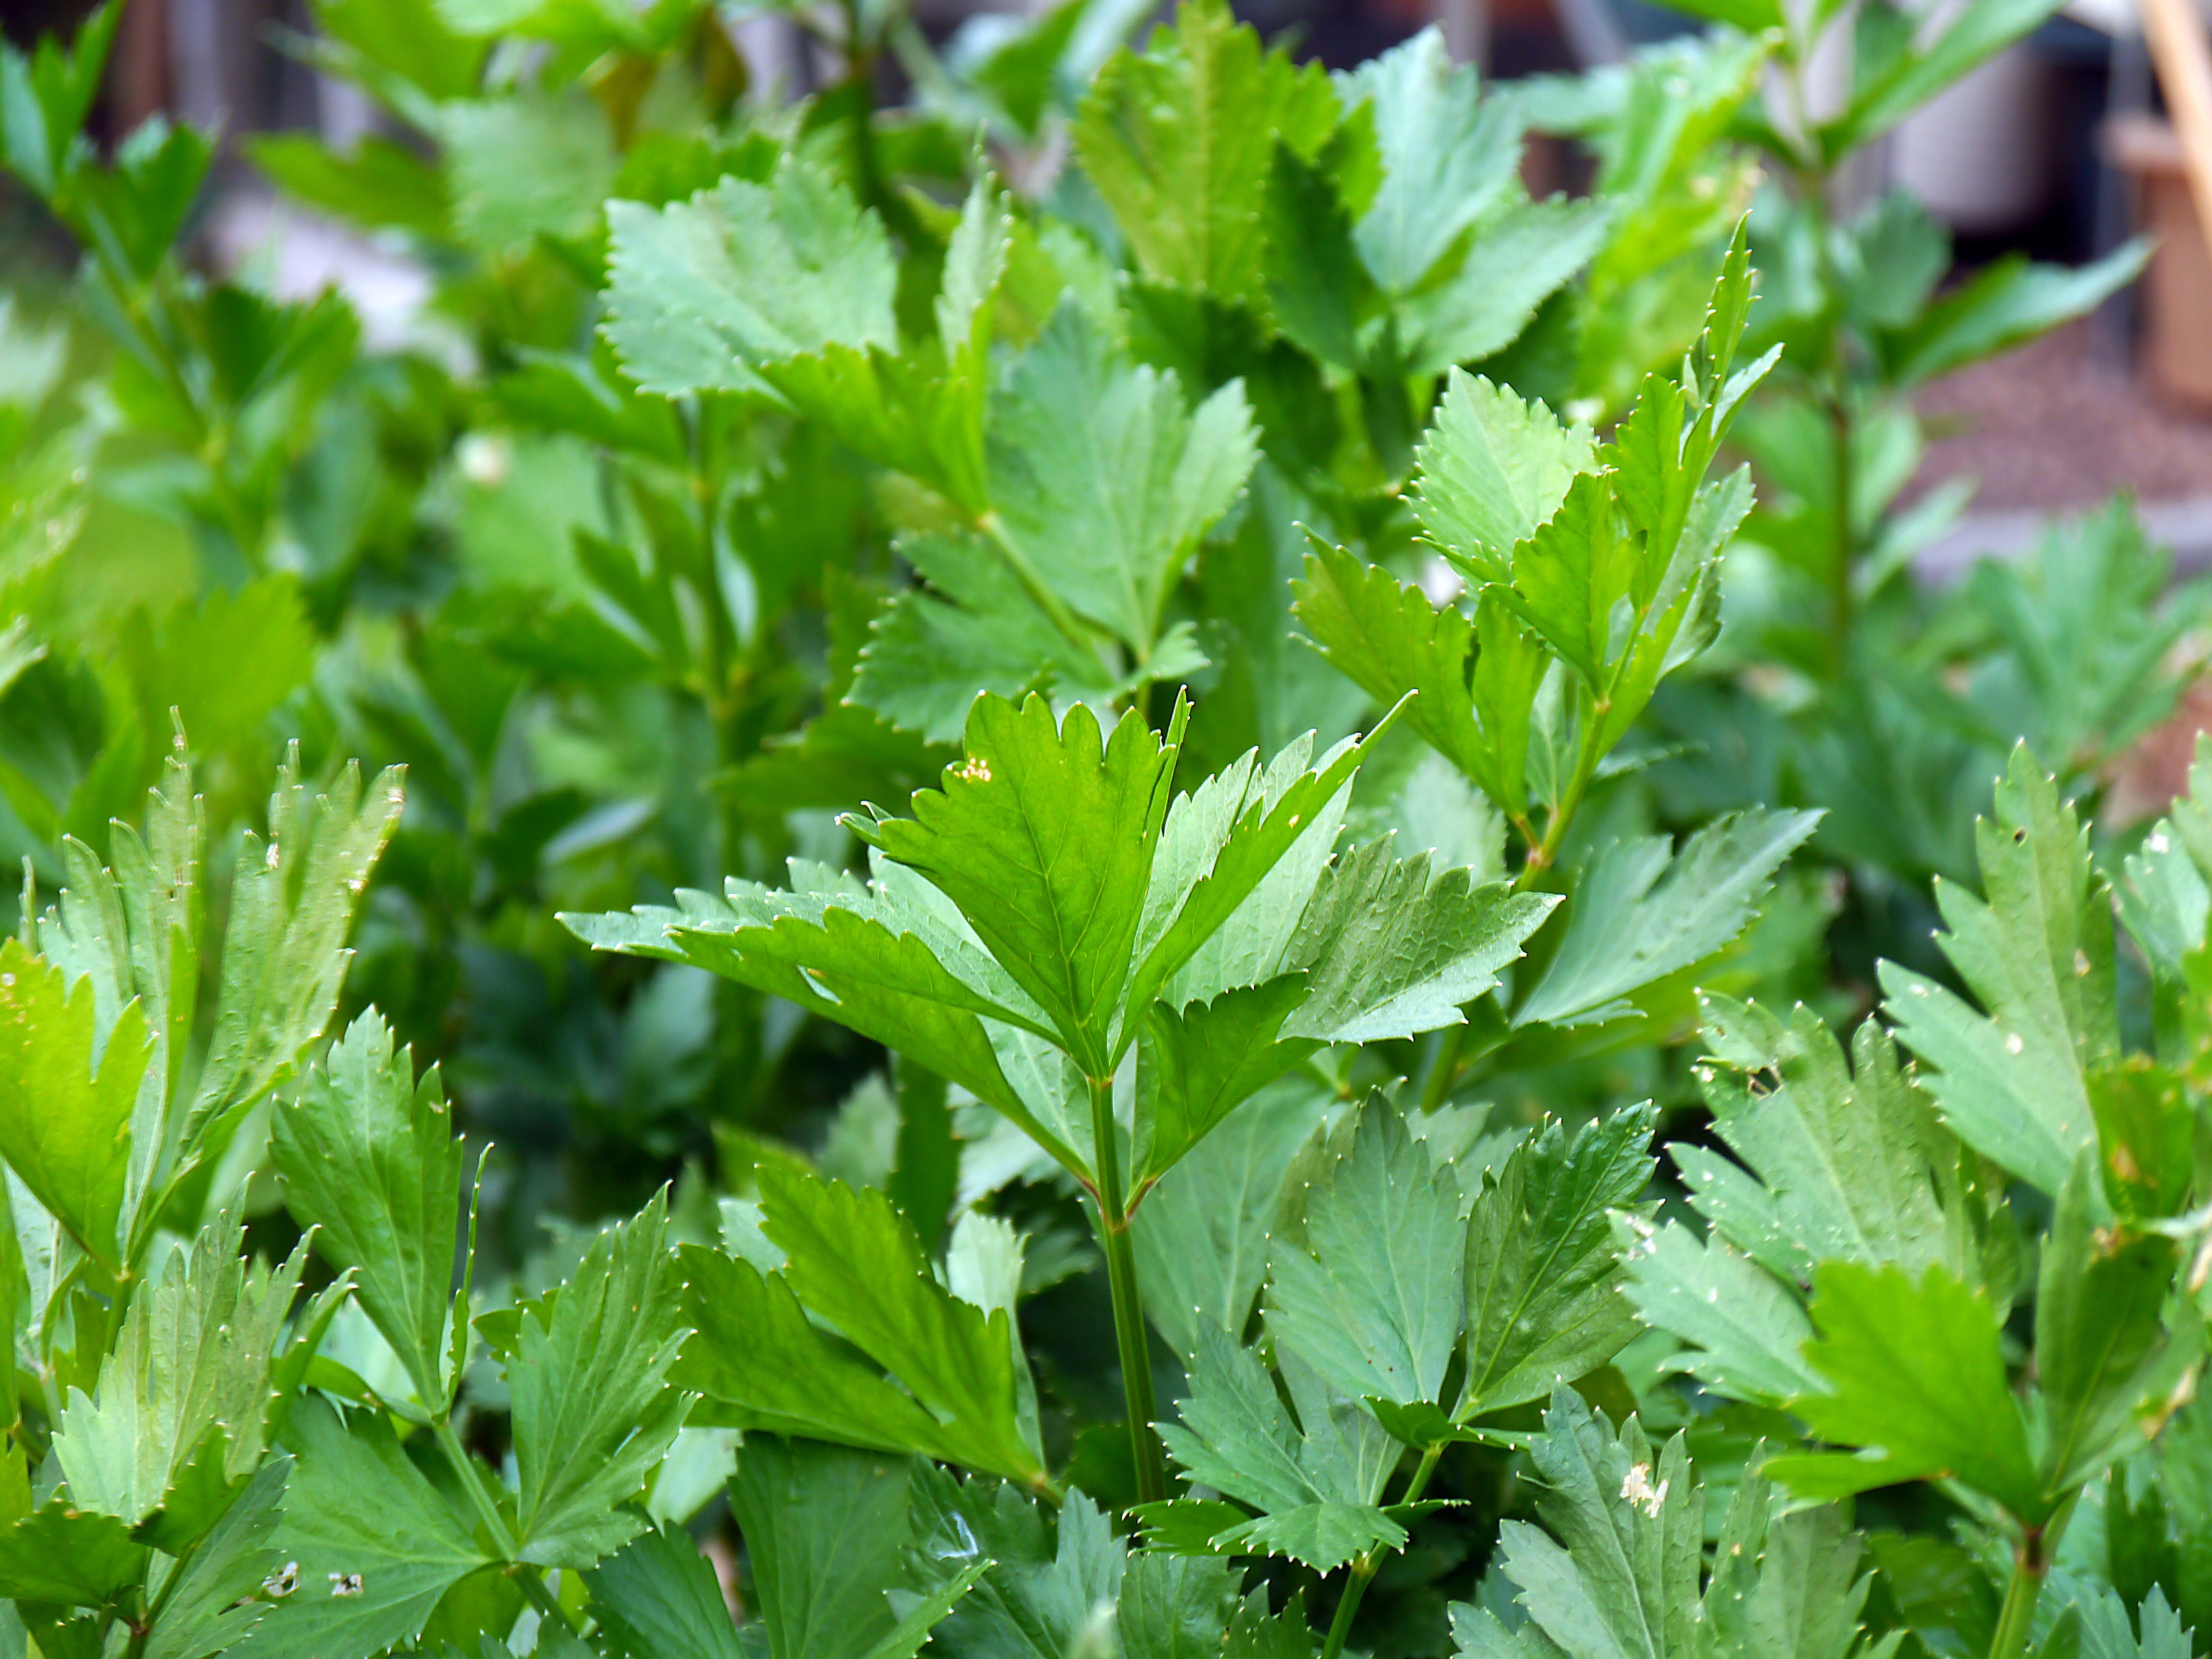
water, plant, leaf, flower, environment, foliage, food, green, herb, produce, vegetable, natural, botany, agriculture, botanical, leaves, outdoors, coriander, vegetation, horticulture, brassica, organic, parsley, flowering plant, annual plant, land plant, apiales, brassica rapa, leaf vegetable, parsley family